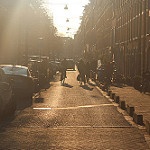
Label: street